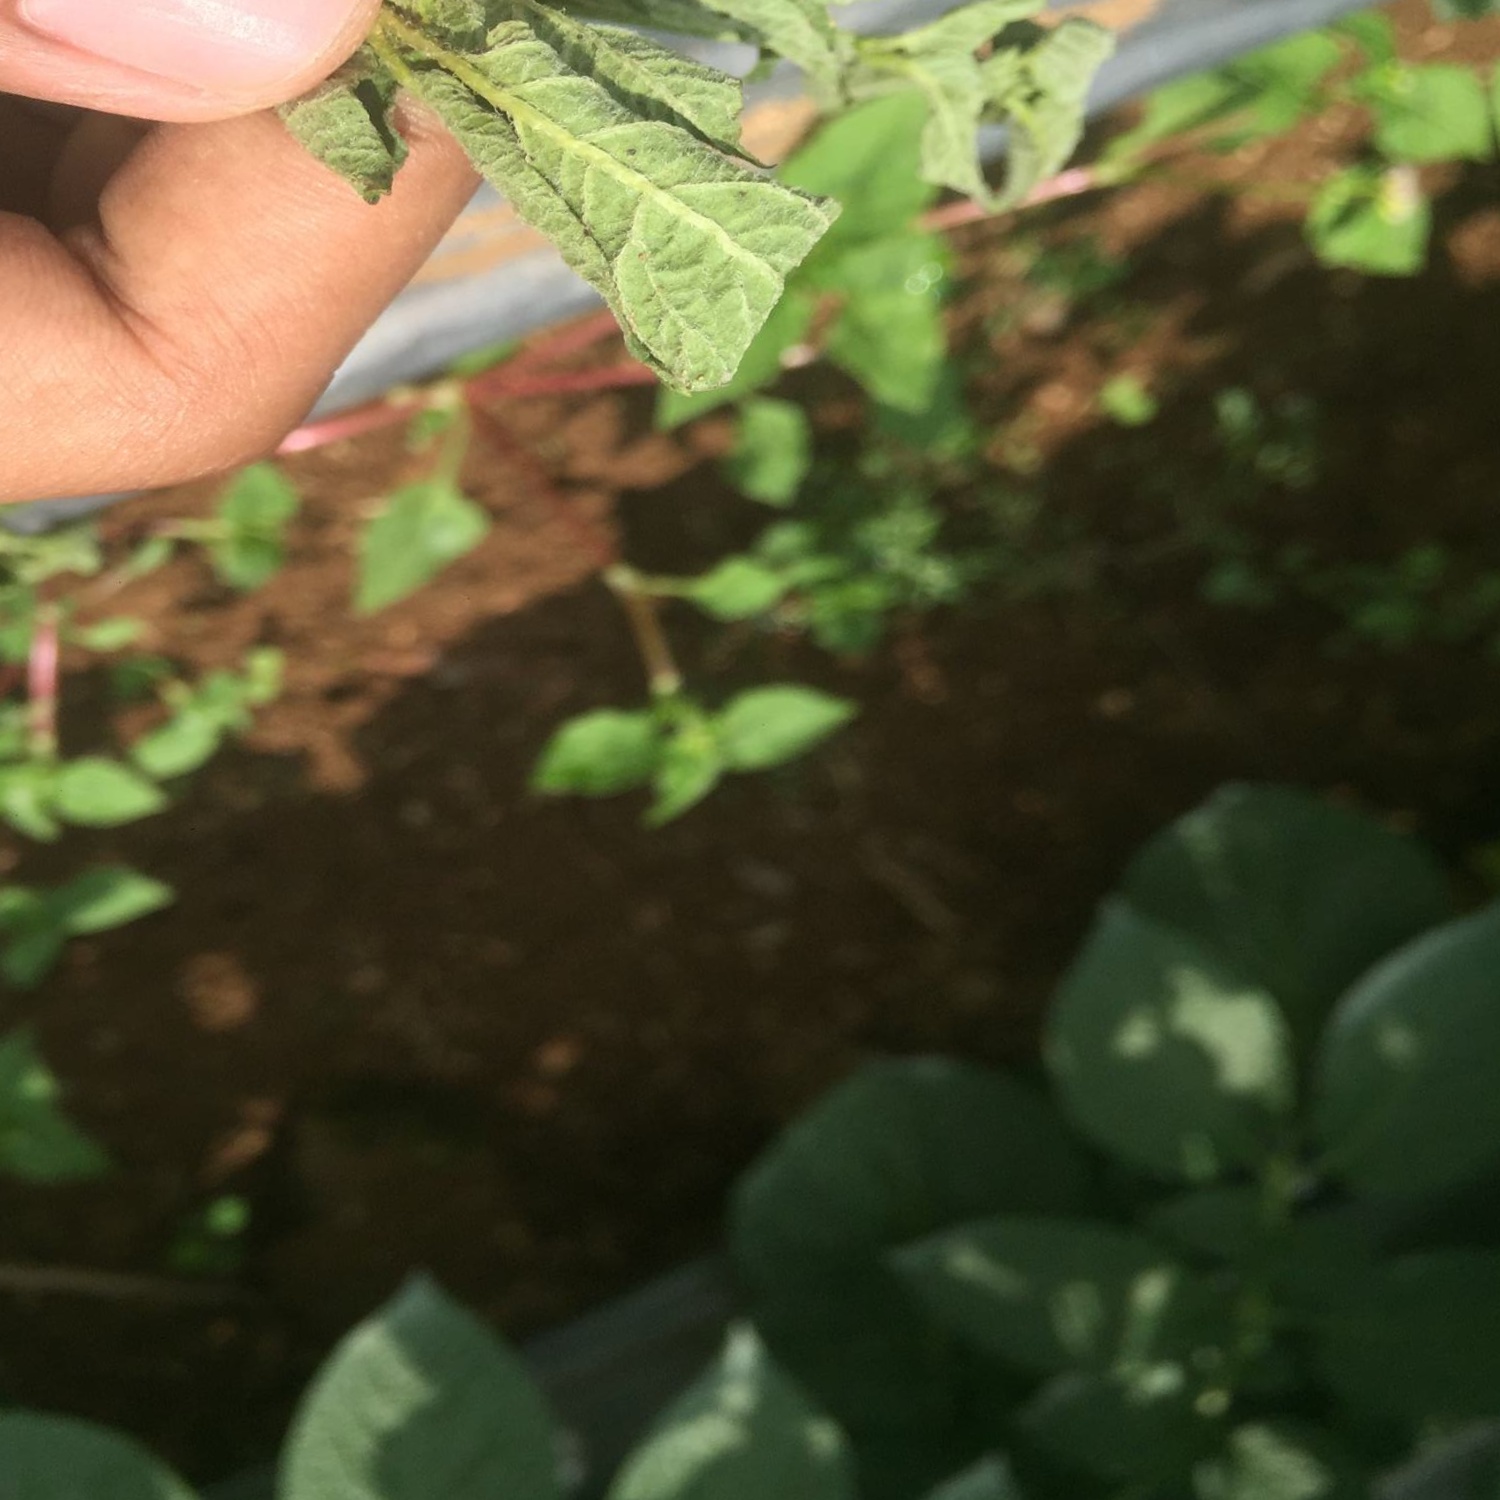
Etiqueta: Pudricion_Parda